Describe the emotion expressed in this image:  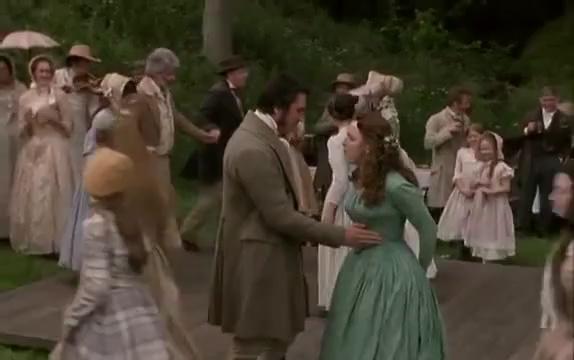
This person displays Fear, valence and arousal with moderate intensity.